Ernest Gustav Brandon-Cremer

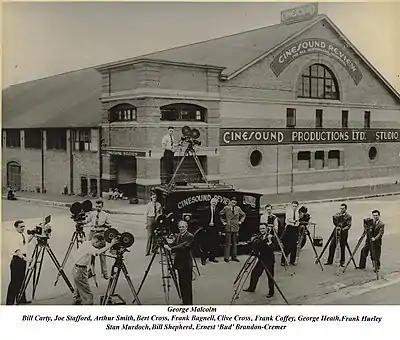
Ernest Brandon-Cremer with the Cinesound crew Bondi Junction 1930

Brandon-Cremer worked for the newsreel producers Cinesound during the 1930s.